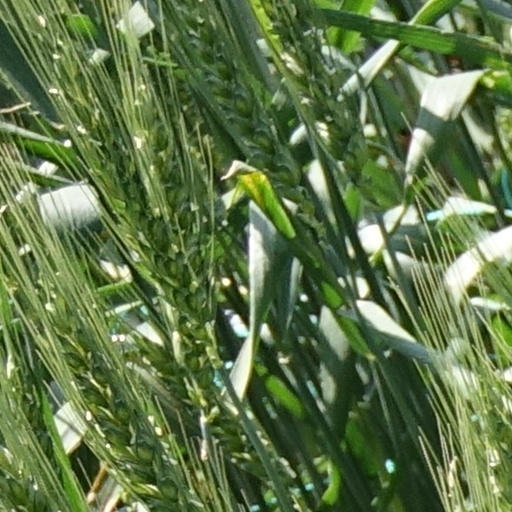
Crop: wheat